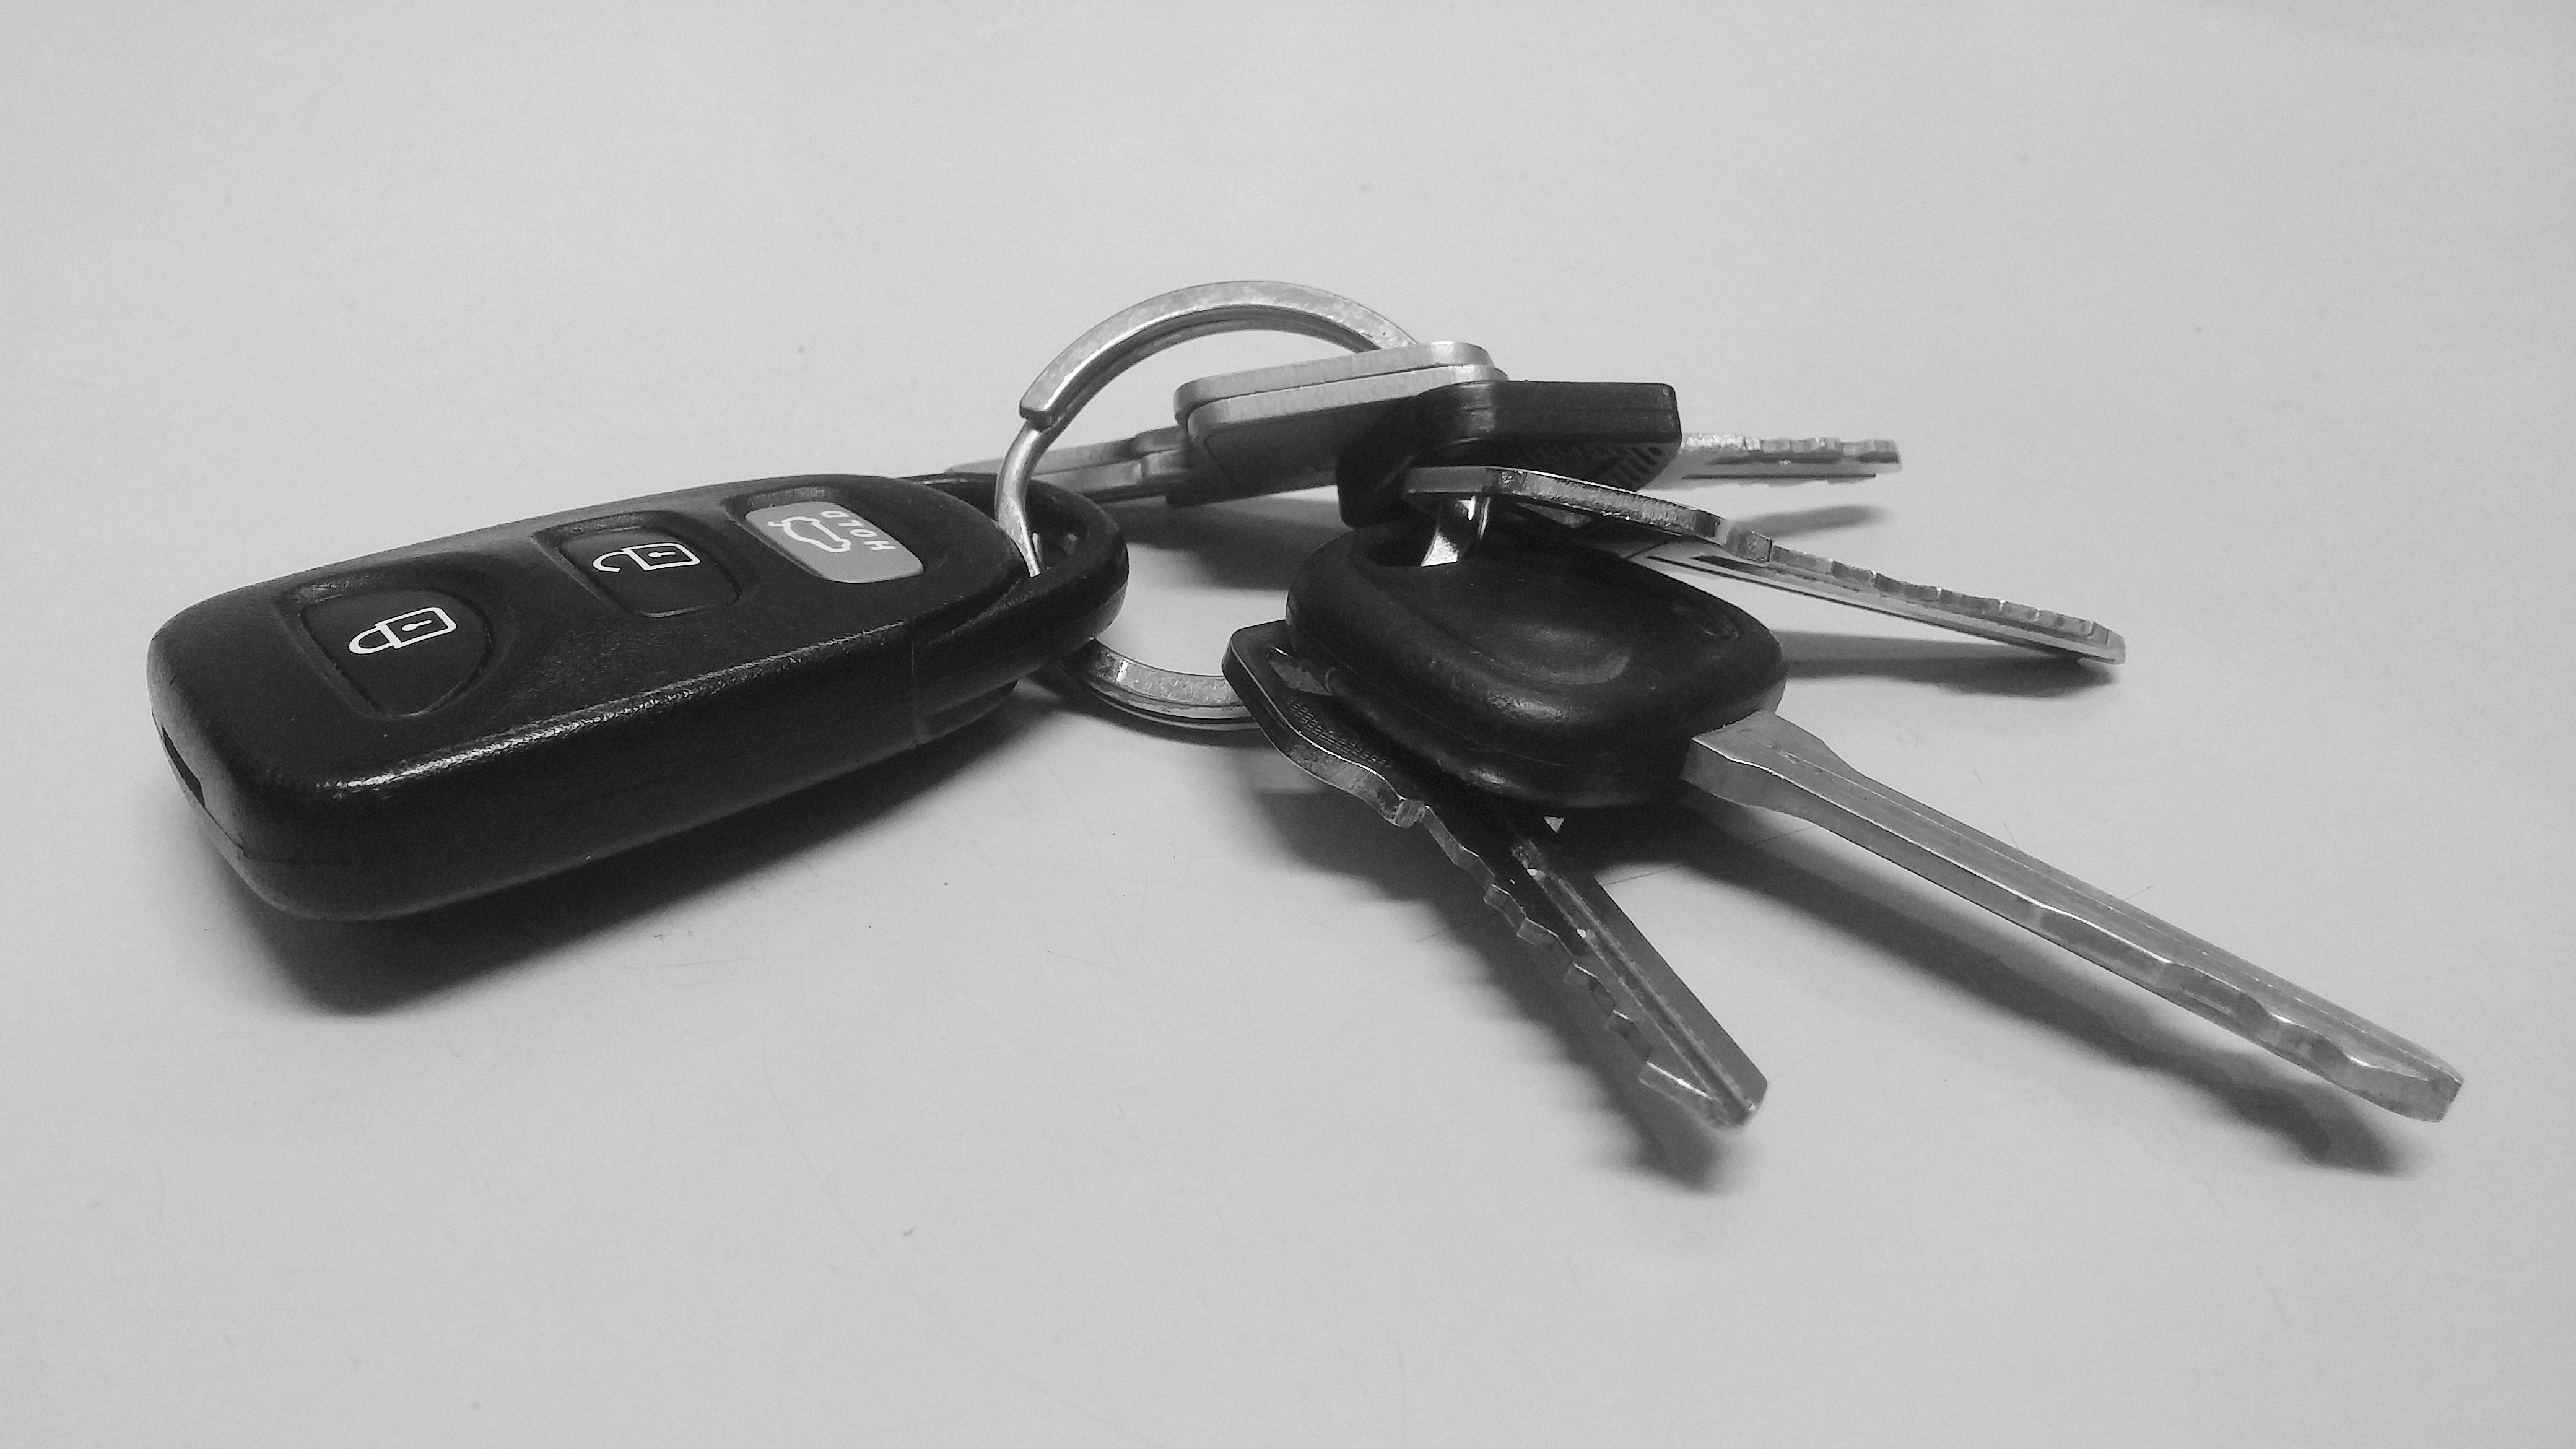
car, tool, transportation, key, start, product, keys, hardware, product design, electronics accessory, ignition key, key fob